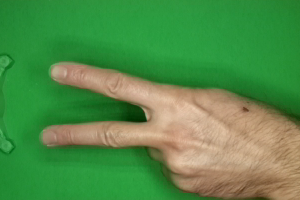
Label: scissors